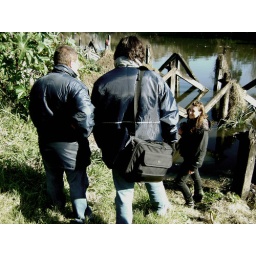
This is where we saw tiny little fish swimming in the Matanza - for reals!Photo by Liz Glatfelter